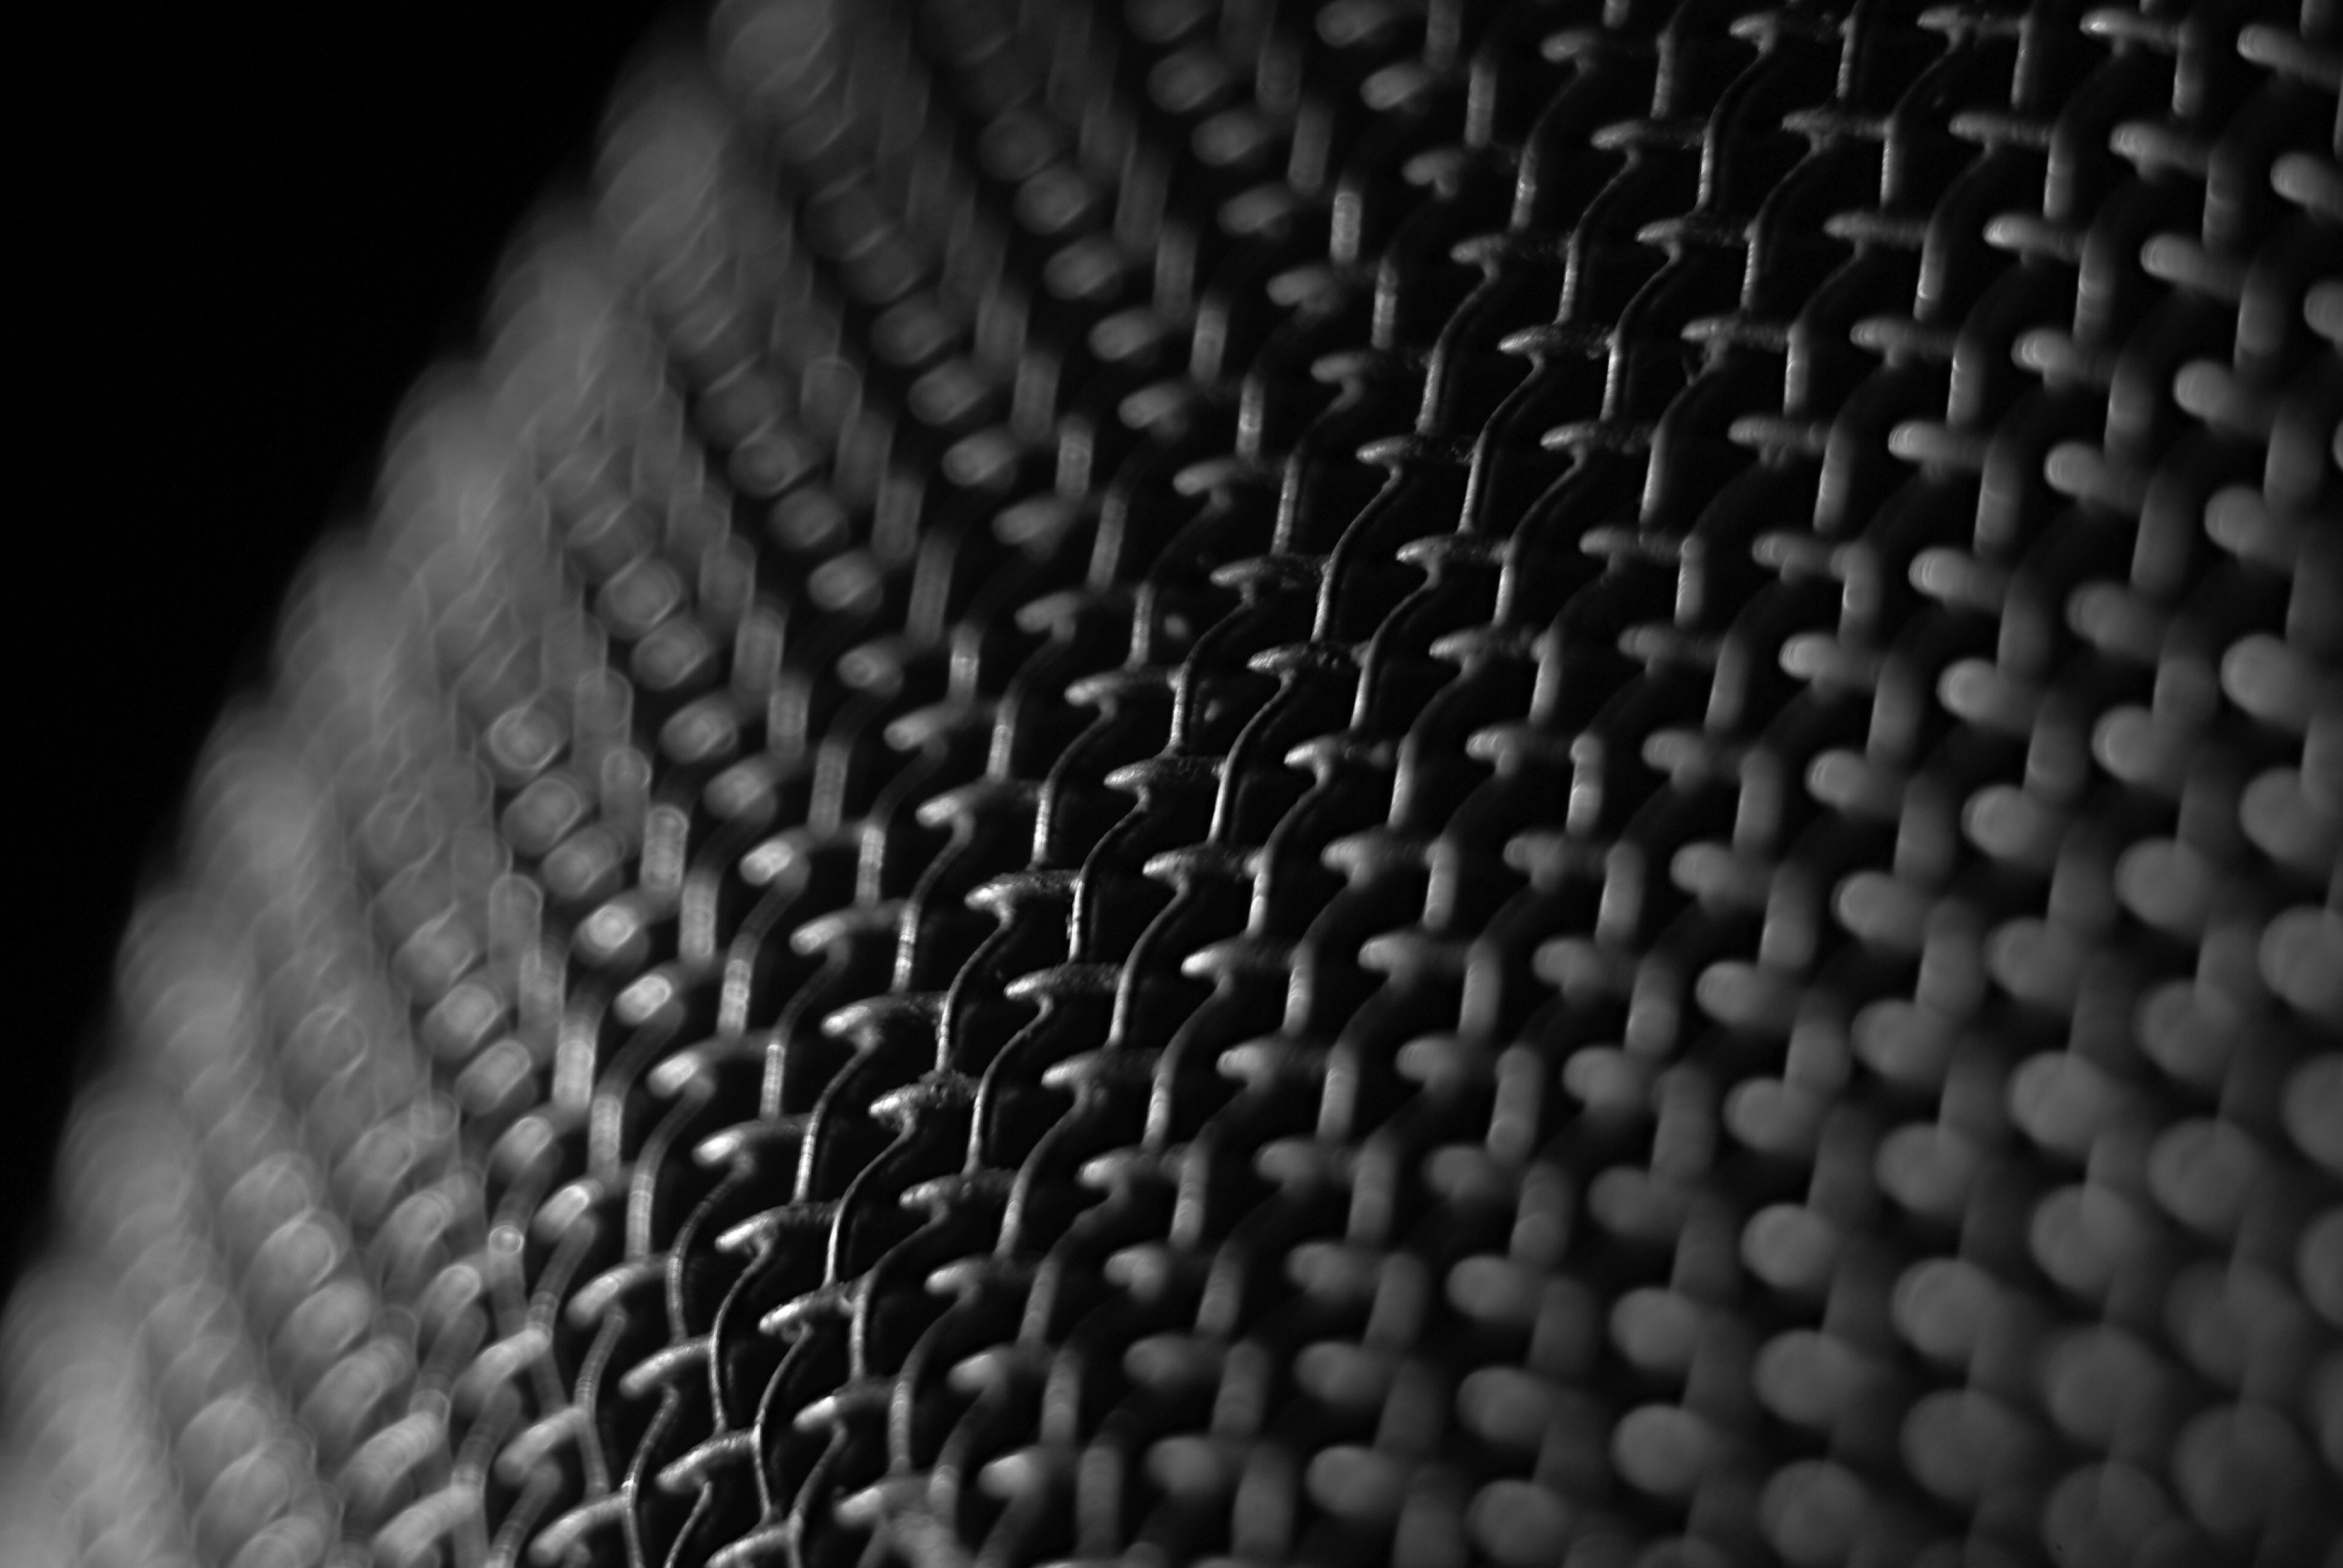
black and white, structure, photography, texture, steel, line, macro, metal, darkness, black, monochrome, close, tire, circle, close up, grey, recording, background, silver, grid, shape, network, stainless, macro photography, monochrome photography, computer wallpaper